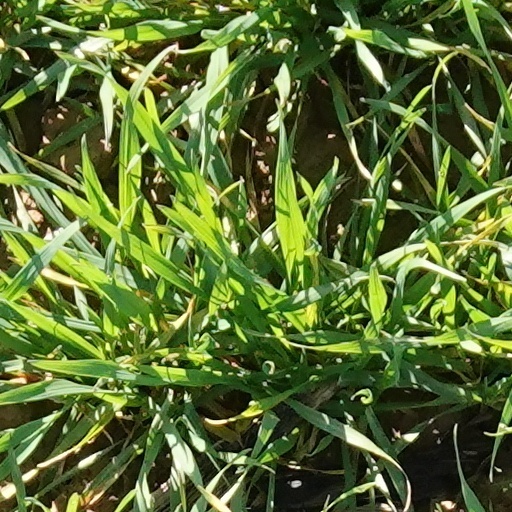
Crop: wheat